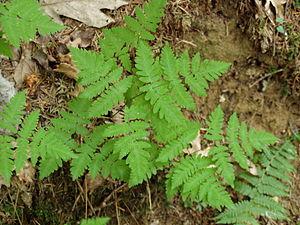
Le Polypode du Chêne ou le Polypode dryoptère, parfois appelé la Fougère du Chêne ou le Gymnocarpium dryoptère est une espèce de fougère de la famille des Woodsiaceae.